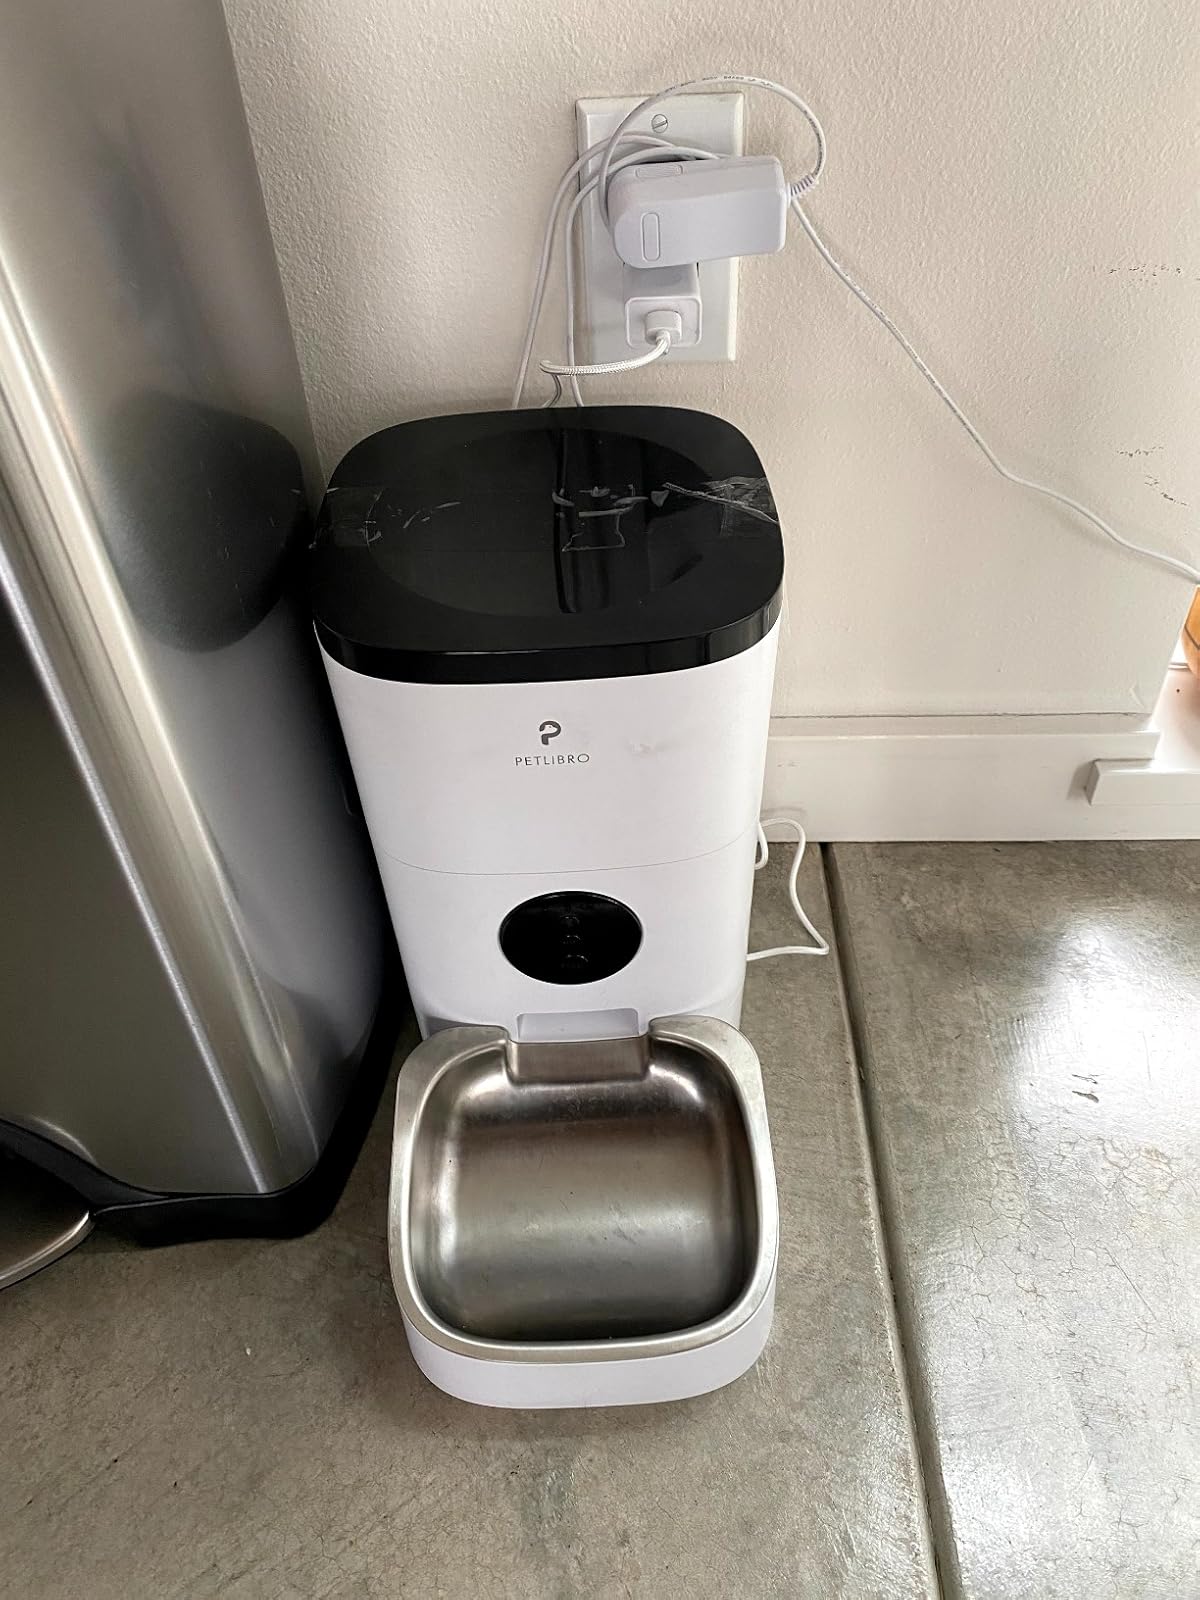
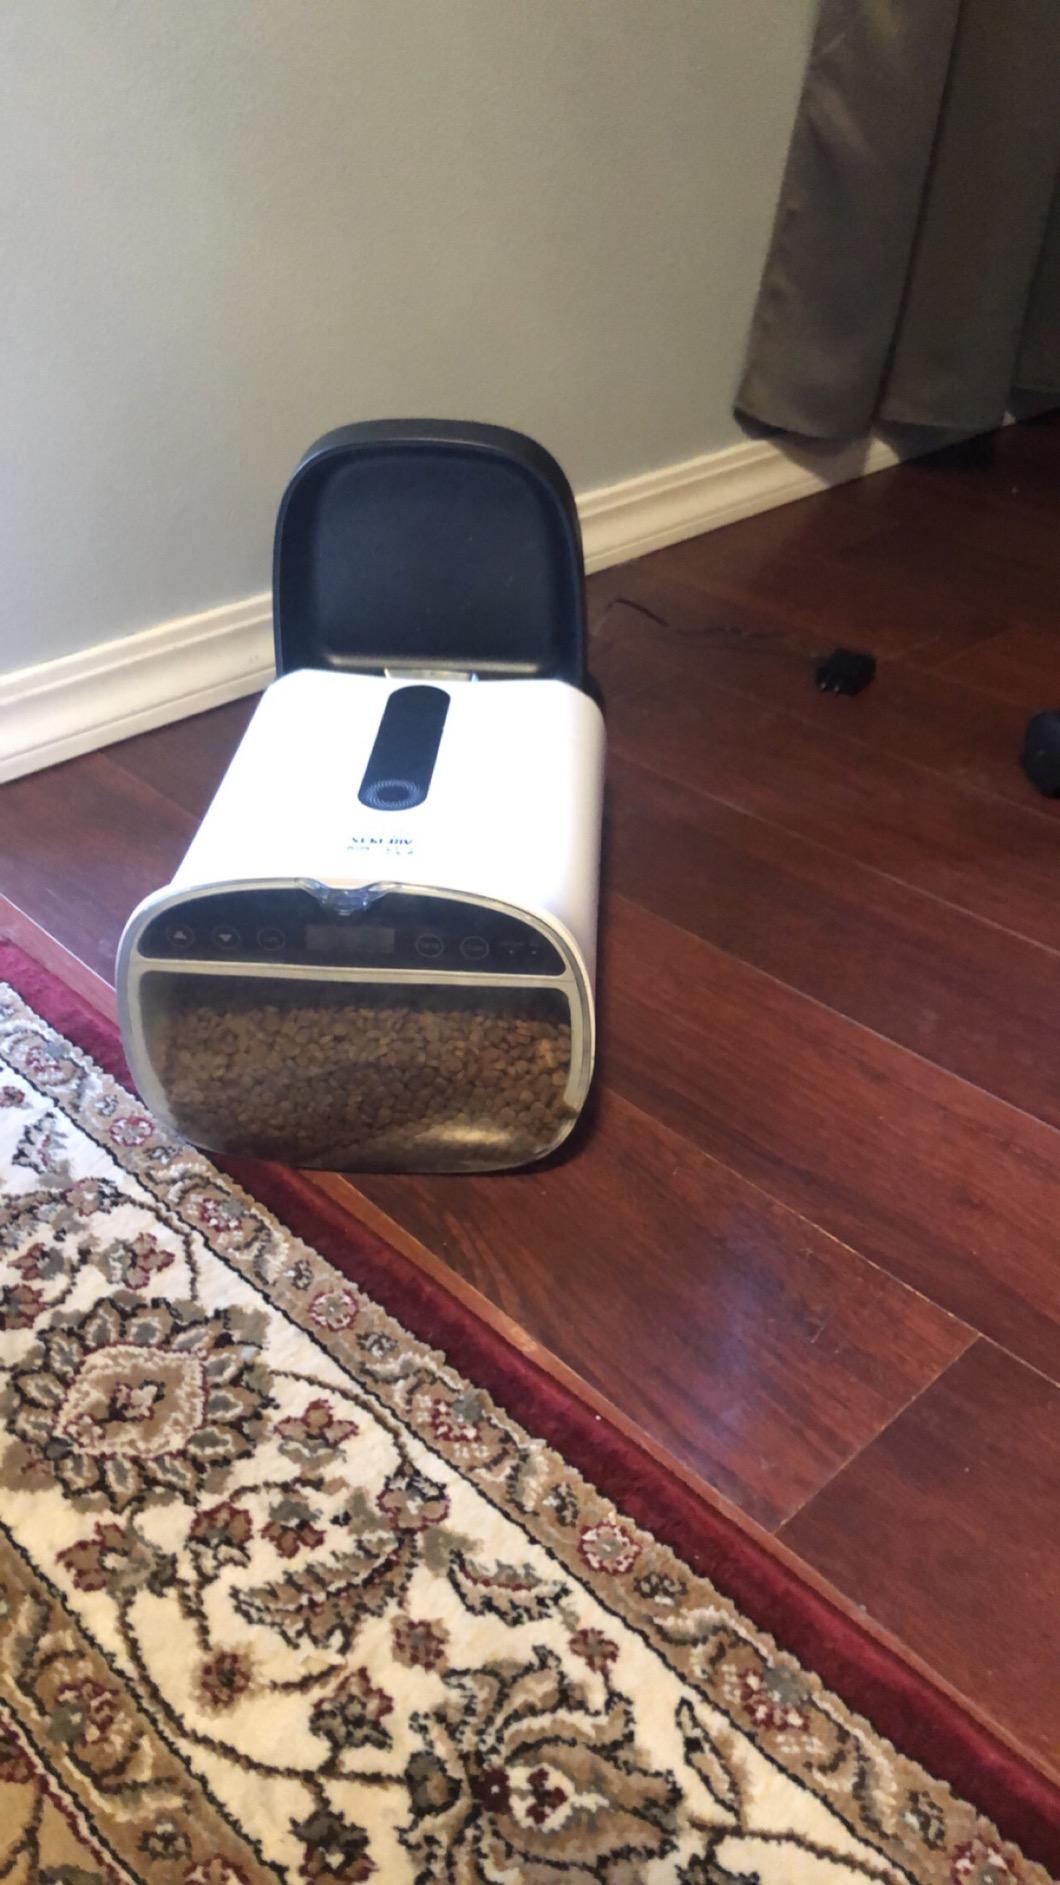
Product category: items_feeder
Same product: no